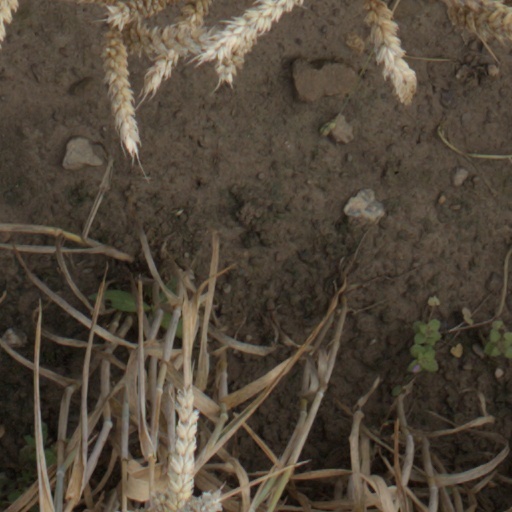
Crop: wheat